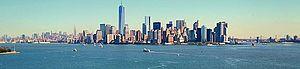
New York, officiellement nommée City of New York, connue également sous les noms et abréviations de New York City ou NYC, et dont le surnom le plus connu est The Big Apple, est la plus grande ville des États-Unis en nombre d'habitants et l'une des plus importantes du continent américain. Elle se situe dans le Nord-Est du pays, sur la côte atlantique, à l'extrémité sud-est de l'État de New York. La ville de New York se compose de cinq arrondissements appelés boroughs : Manhattan, Brooklyn, Queens, le Bronx et Staten Island. Ses habitants s'appellent les New-Yorkais.